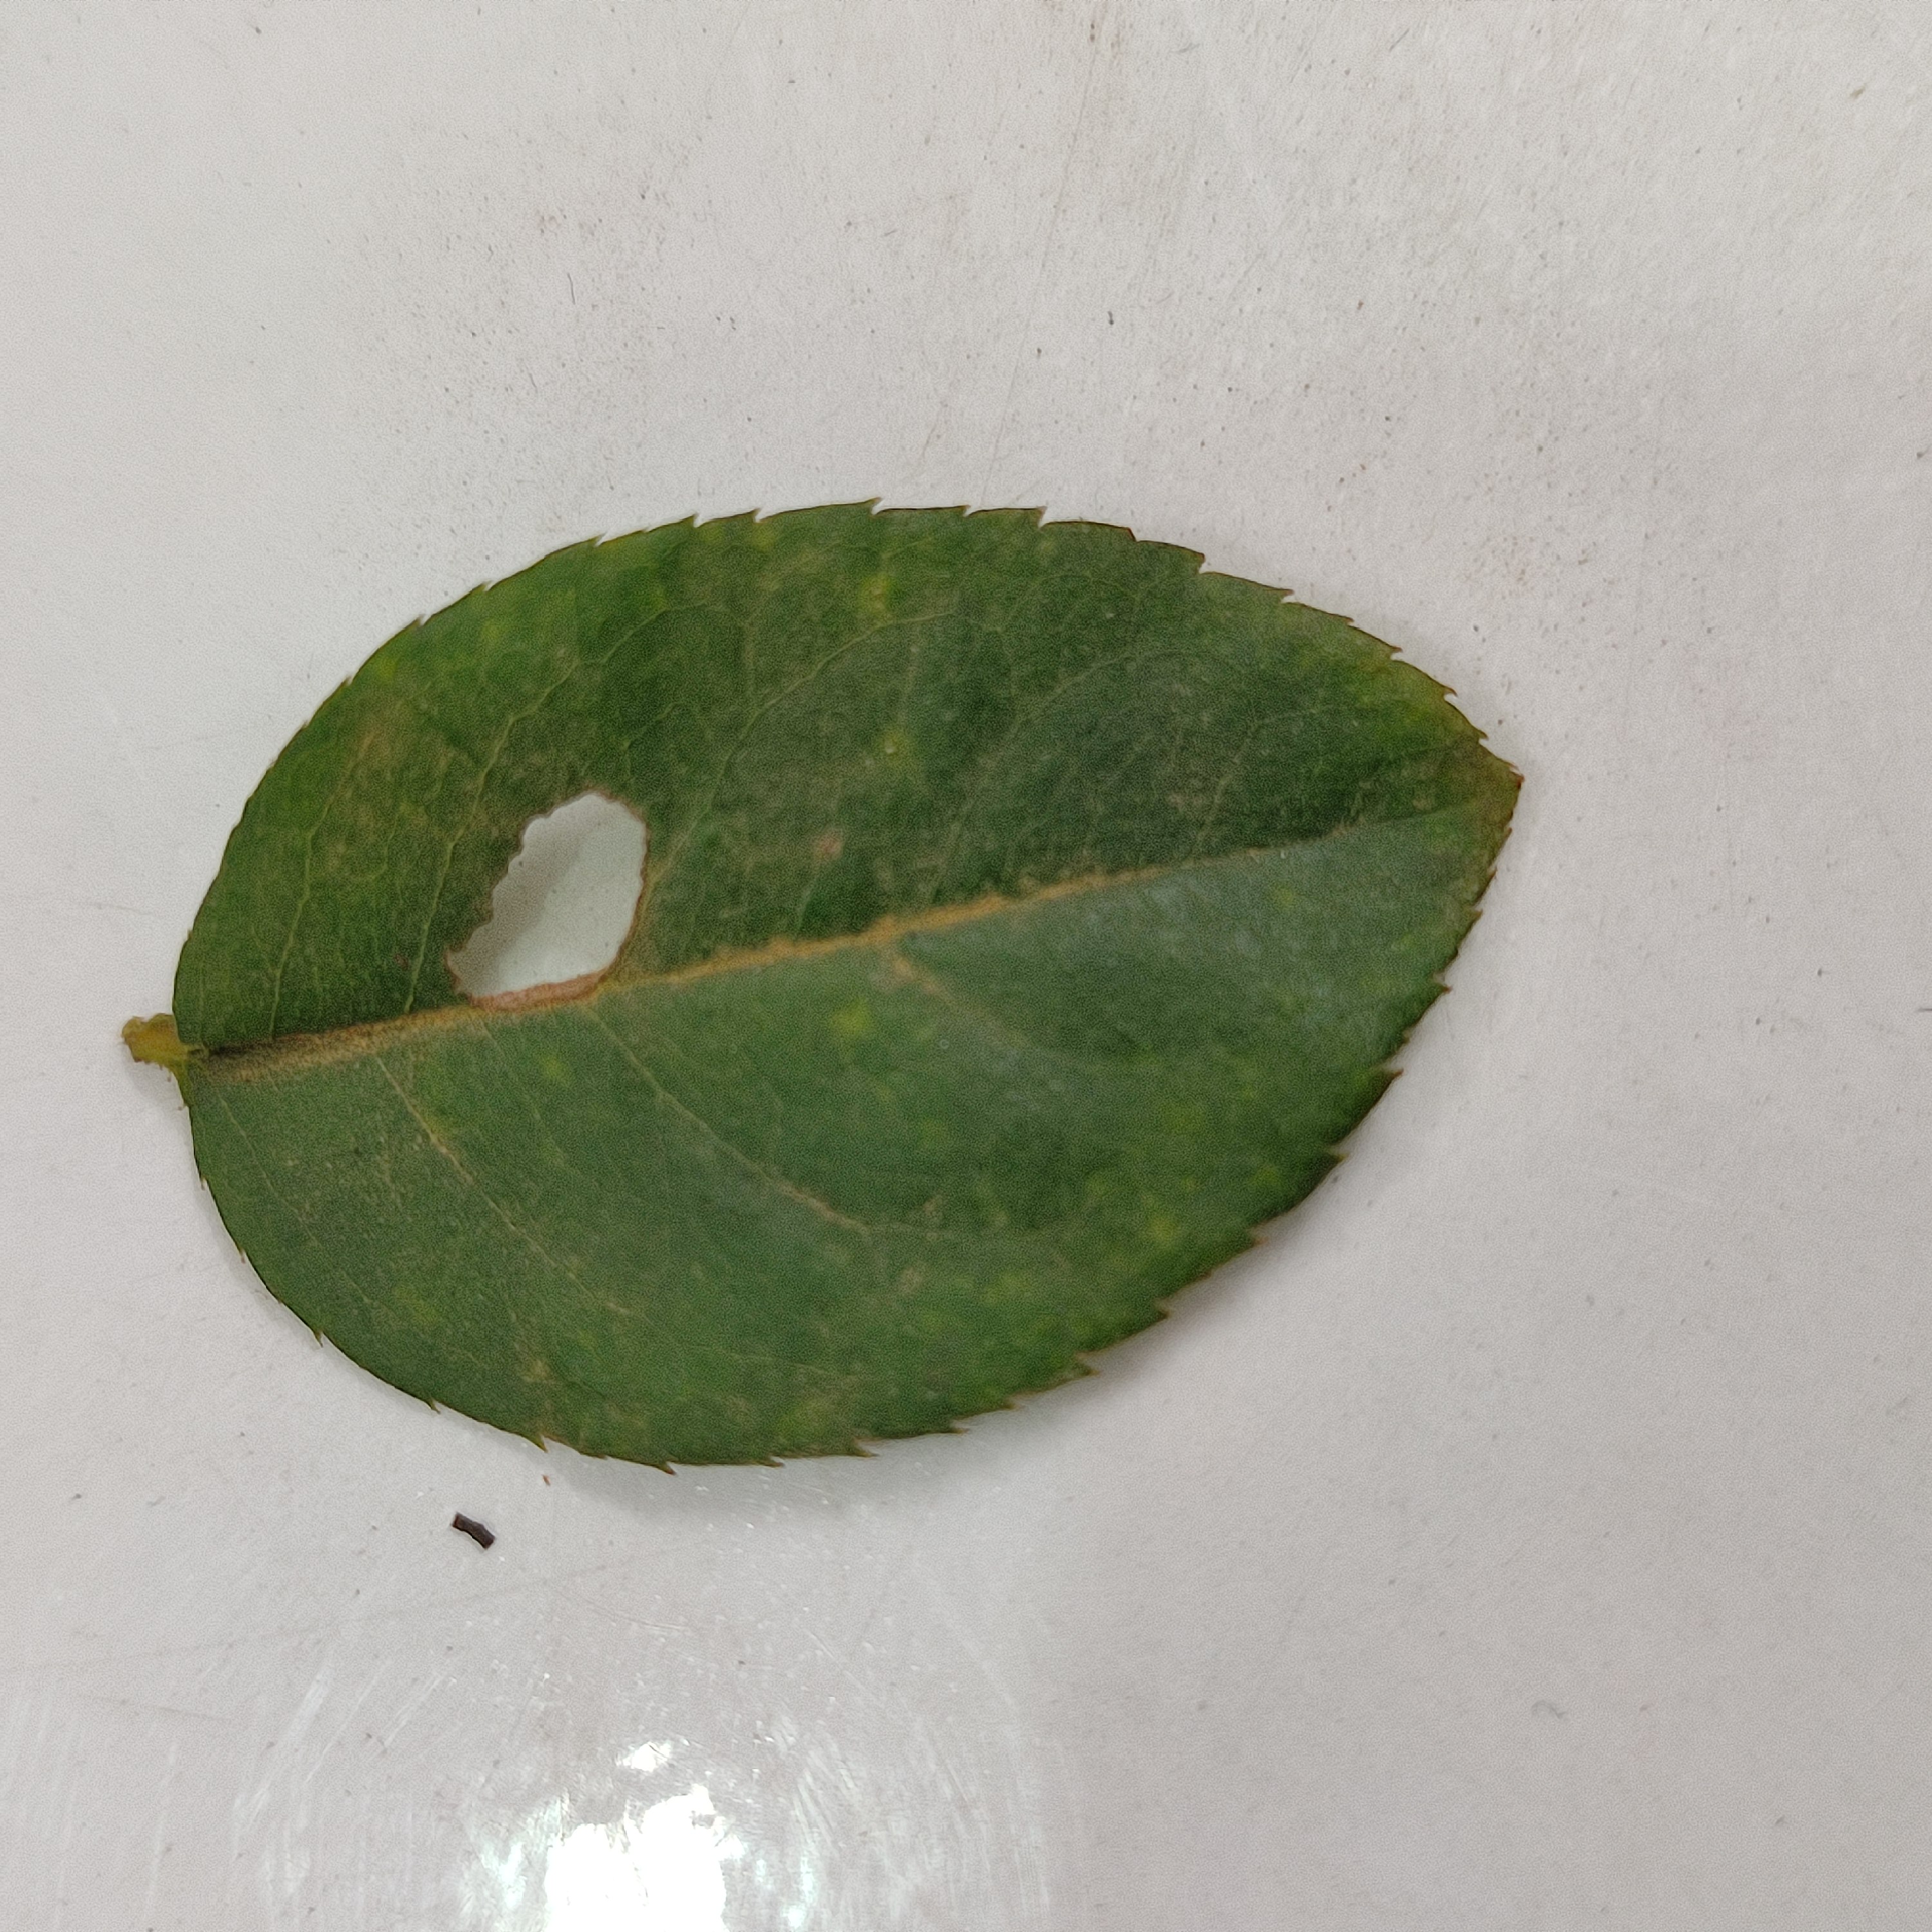
Label: Insect Hole